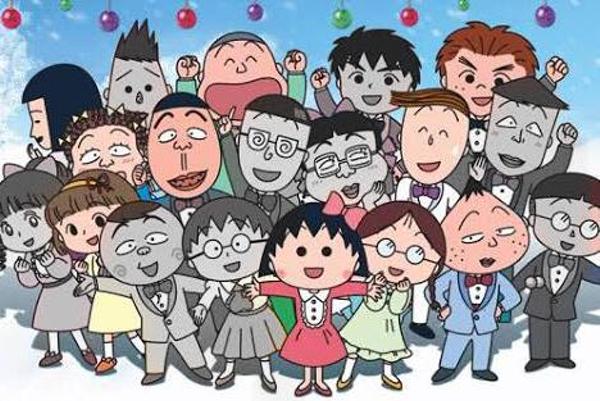
回答: 名探偵コナンとコラボしたらこうなった